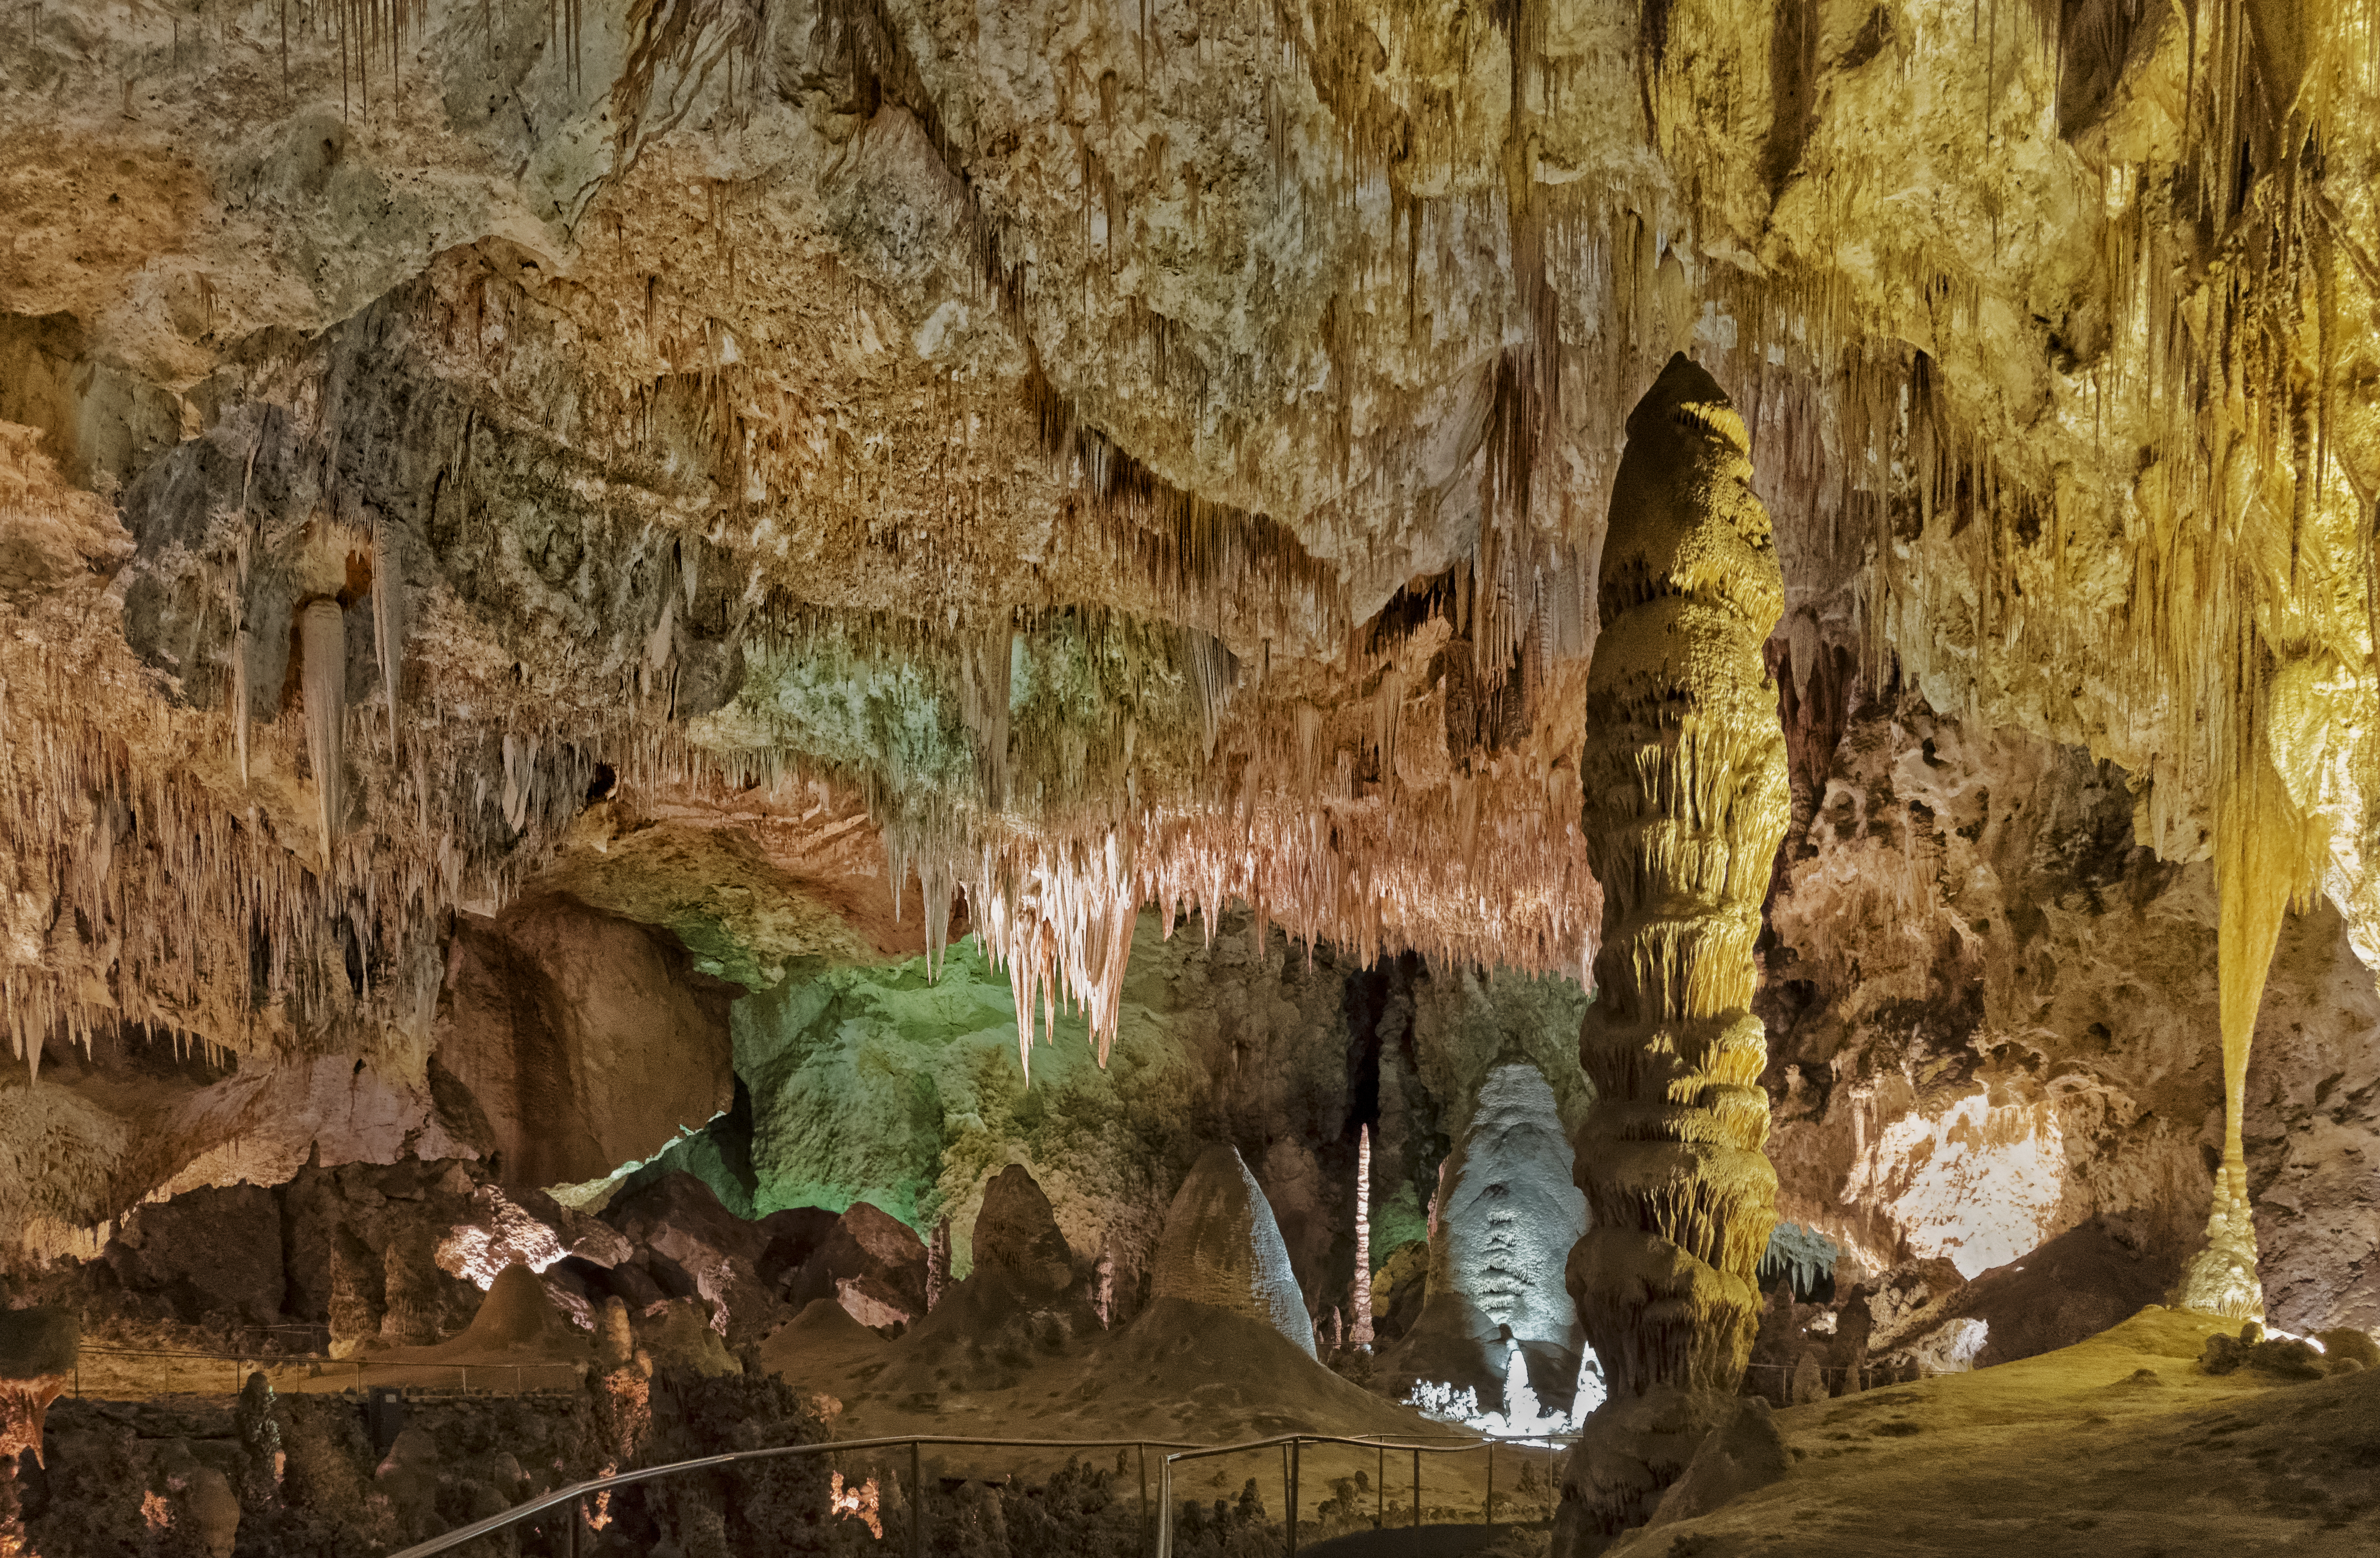
formation, cave, geology, caving, sonycybershotrx100iii, stalagmite, stalactite, landform, carlsbadcaverns, geographical feature, pit cave, speleothem